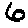
Label: 6